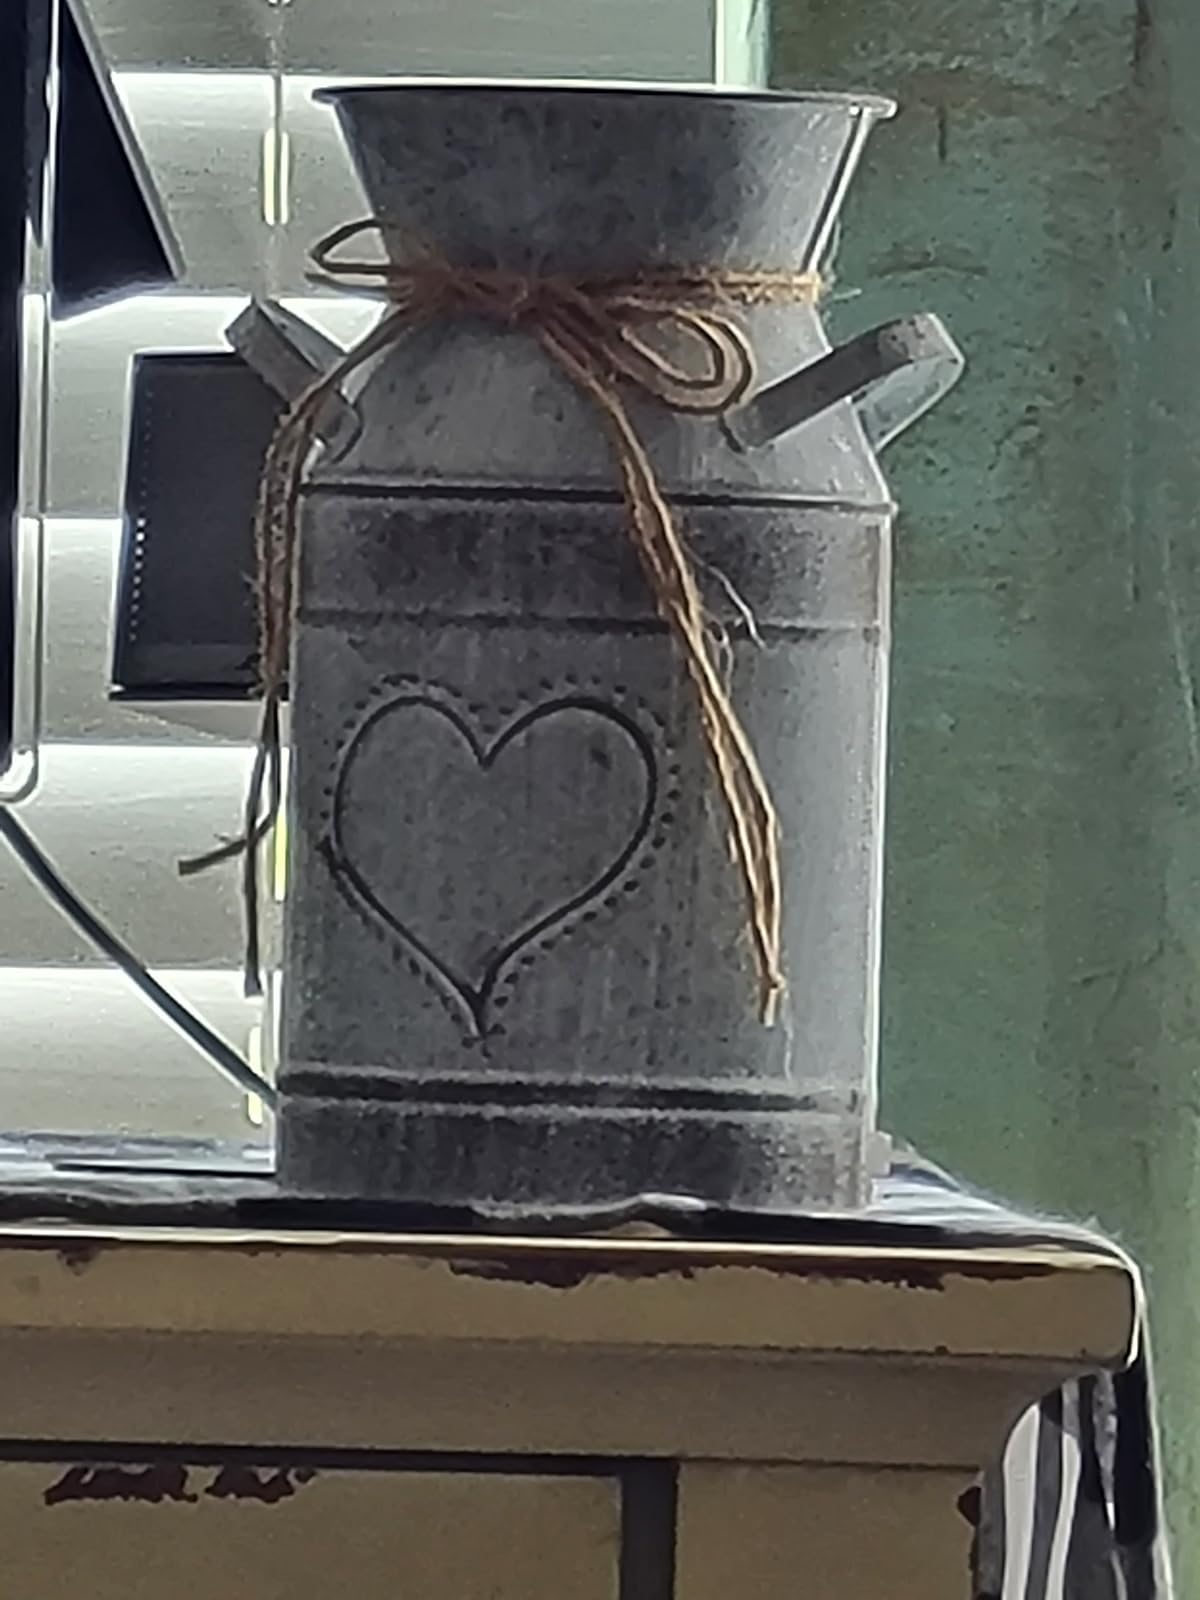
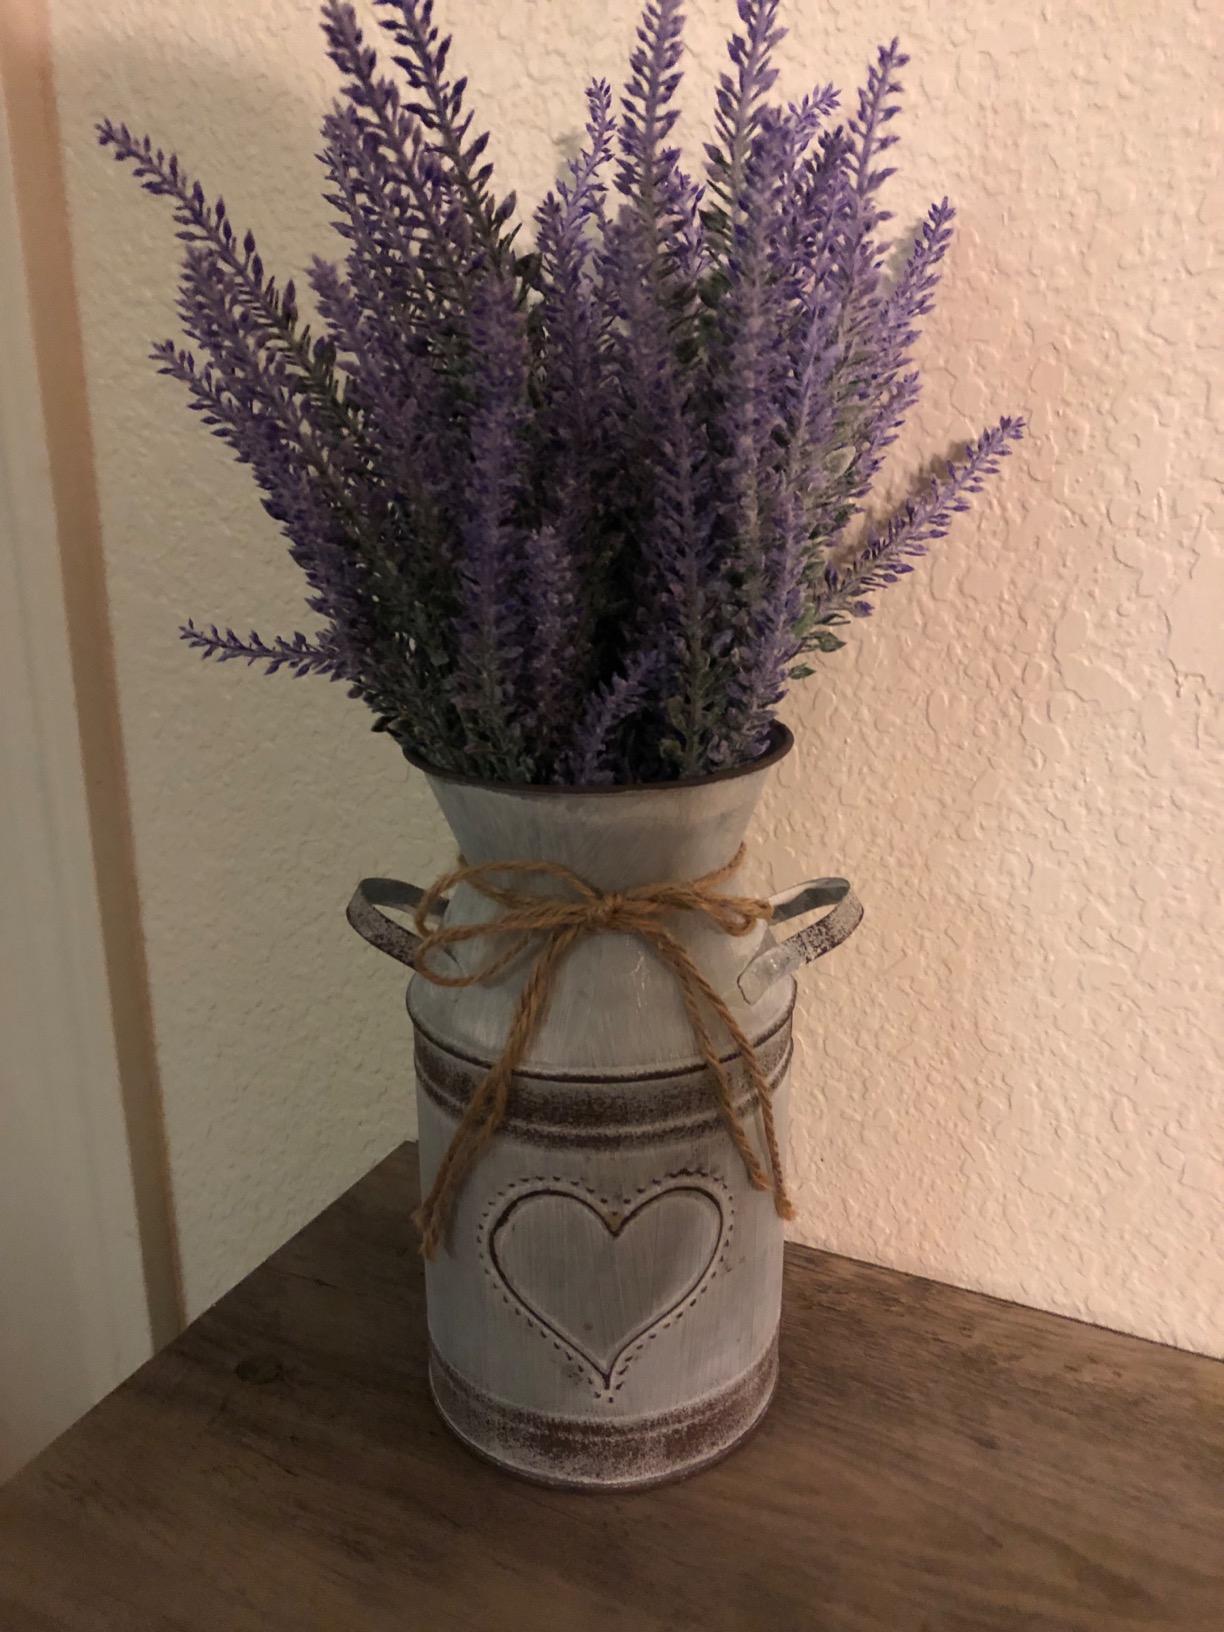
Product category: vase
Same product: yes